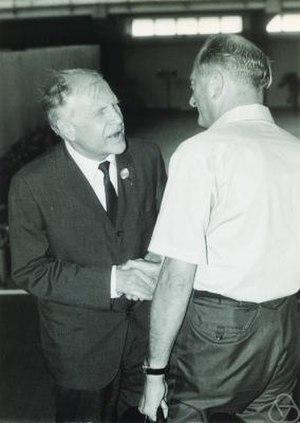
Lev Semionovitch Pontriaguine, né le 3 septembre 1908 à Moscou et mort le 3 mai 1988, est un mathématicien soviétique. Il a fait des découvertes majeures dans plusieurs domaines des mathématiques, en particulier en topologie et en automatique théorique.